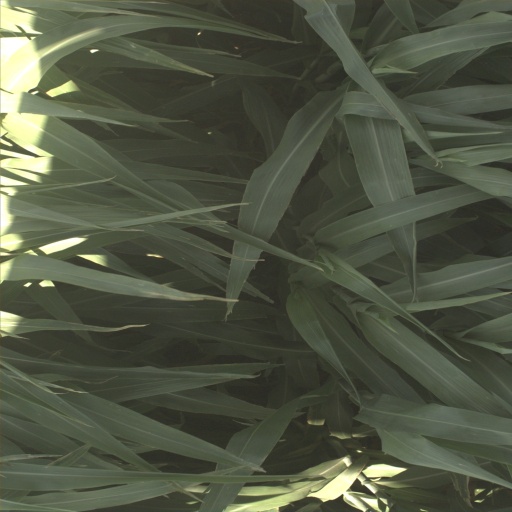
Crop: sorghum